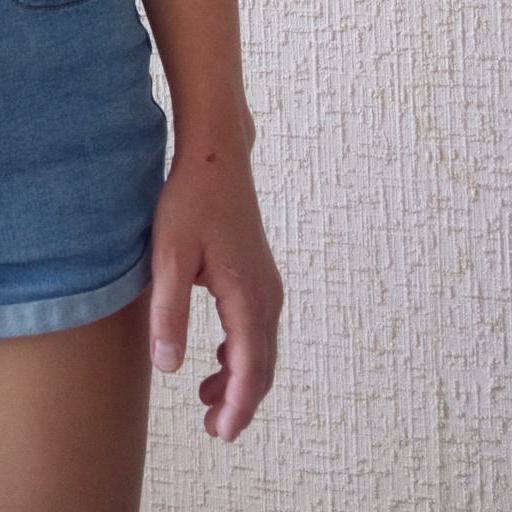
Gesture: no_gesture